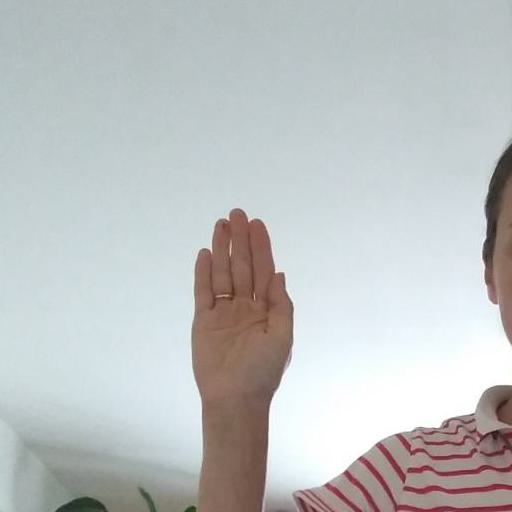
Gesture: stop